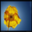
Label: poppy